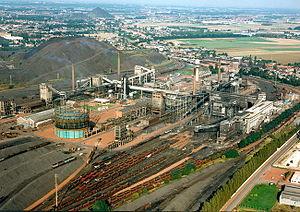
Vue aérienne de la Cokerie de Drocourt en 1991.
La carbochimie est la branche industrielle de la chimie qui englobe l'étude et toutes les techniques et procédés de transformation du charbon en molécules utilisables. Originellement, le gaz tiré du charbon a servi à l'éclairage et le charbon a produit une matière première : le goudron de houille, source de produits chimiques aromatiques et de brai pour diverses applications, mais au XXᵉ siècle bien d'autres molécules de bases en ont été tirées, utilisées à leur tour pour fabriquer de nombreux autres produits chimiques. Elle s'est principalement développée au XXᵉ siècle.
Le coke est un combustible obtenu par pyrolyse de la houille dans un four à l'abri de l'air ; ces fours sont regroupés en batteries dans une usine appelée cokerie. Ce procédé a longtemps été très polluant et l'est encore dans les pays en développement. En Europe, il ne subsiste que quelques cokeries dont les émissions, sous-produits et déchets sont contrôlés.
La cokerie de Drocourt est une usine de production de coke, l'une des plus grandes d'Europe, qui a fonctionné durant près d'un siècle, dont l'emprise s'étendait sur trois communes, Hénin-Beaumont, Rouvroy et Drocourt dans le Pas-de-Calais. L'entrée principale se situait dans la rue Georges Capelle à Hénin-Beaumont.